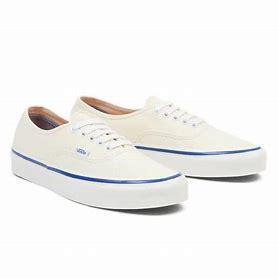
Brand: Vans
Model: Authentic 44 DX